Ship of the People

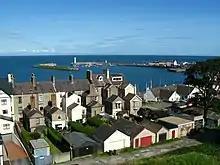
Donaghadee in modern-day Northern Ireland, where the "William" landed with her human cargo in 1740

The Ship of the People is a moniker given to the Irish ship William, which played a key role in a Scottish human trafficking scandal in 1740, when over a hundred men, women and children were kidnapped from the Hebrides with the intention of selling them as indentured servants in the Thirteen Colonies. The scheme was devised by Norman MacLeod of MacLeod, chief of Clan MacLeod, who was in deep debt at the time, and Sir Alexander MacDonald, chief of Clan MacDonald of Sleat, and was carried out by tacksman Norman MacLeod of Unish and skipper William Davidson. En route to America, a landing in Ireland was made, where several victims attempted to escape, alerting local authorities and attracting the attention of the British government. MacLeod and MacDonald successfully denied involvement in the incident and escaped prosecution, while the victims of the scheme were set free and mainly settled in Ireland for the remainder of the lives.